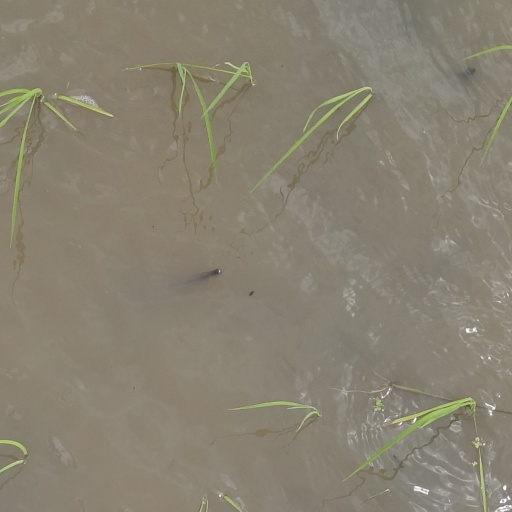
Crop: rice